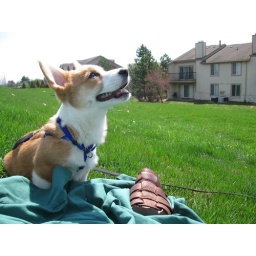
Gryff running around an open field in our complex